Conscience

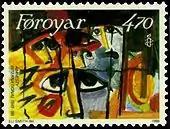
Amnesty International protects prisoners of conscience. Stamp from Faroe Islands, 1986.

In the late 13th and early 14th centuries, English litigants began to petition the Lord Chancellor of England for relief from unjust judgments. As Keeper of the King's Conscience, the Chancellor intervened to allow for "merciful exceptions" to the King's laws, "to ensure that the King's conscience was right before God". The Chancellor's office evolved into the Court of Chancery and the Chancellor's decisions evolved into the body of law known as equity.